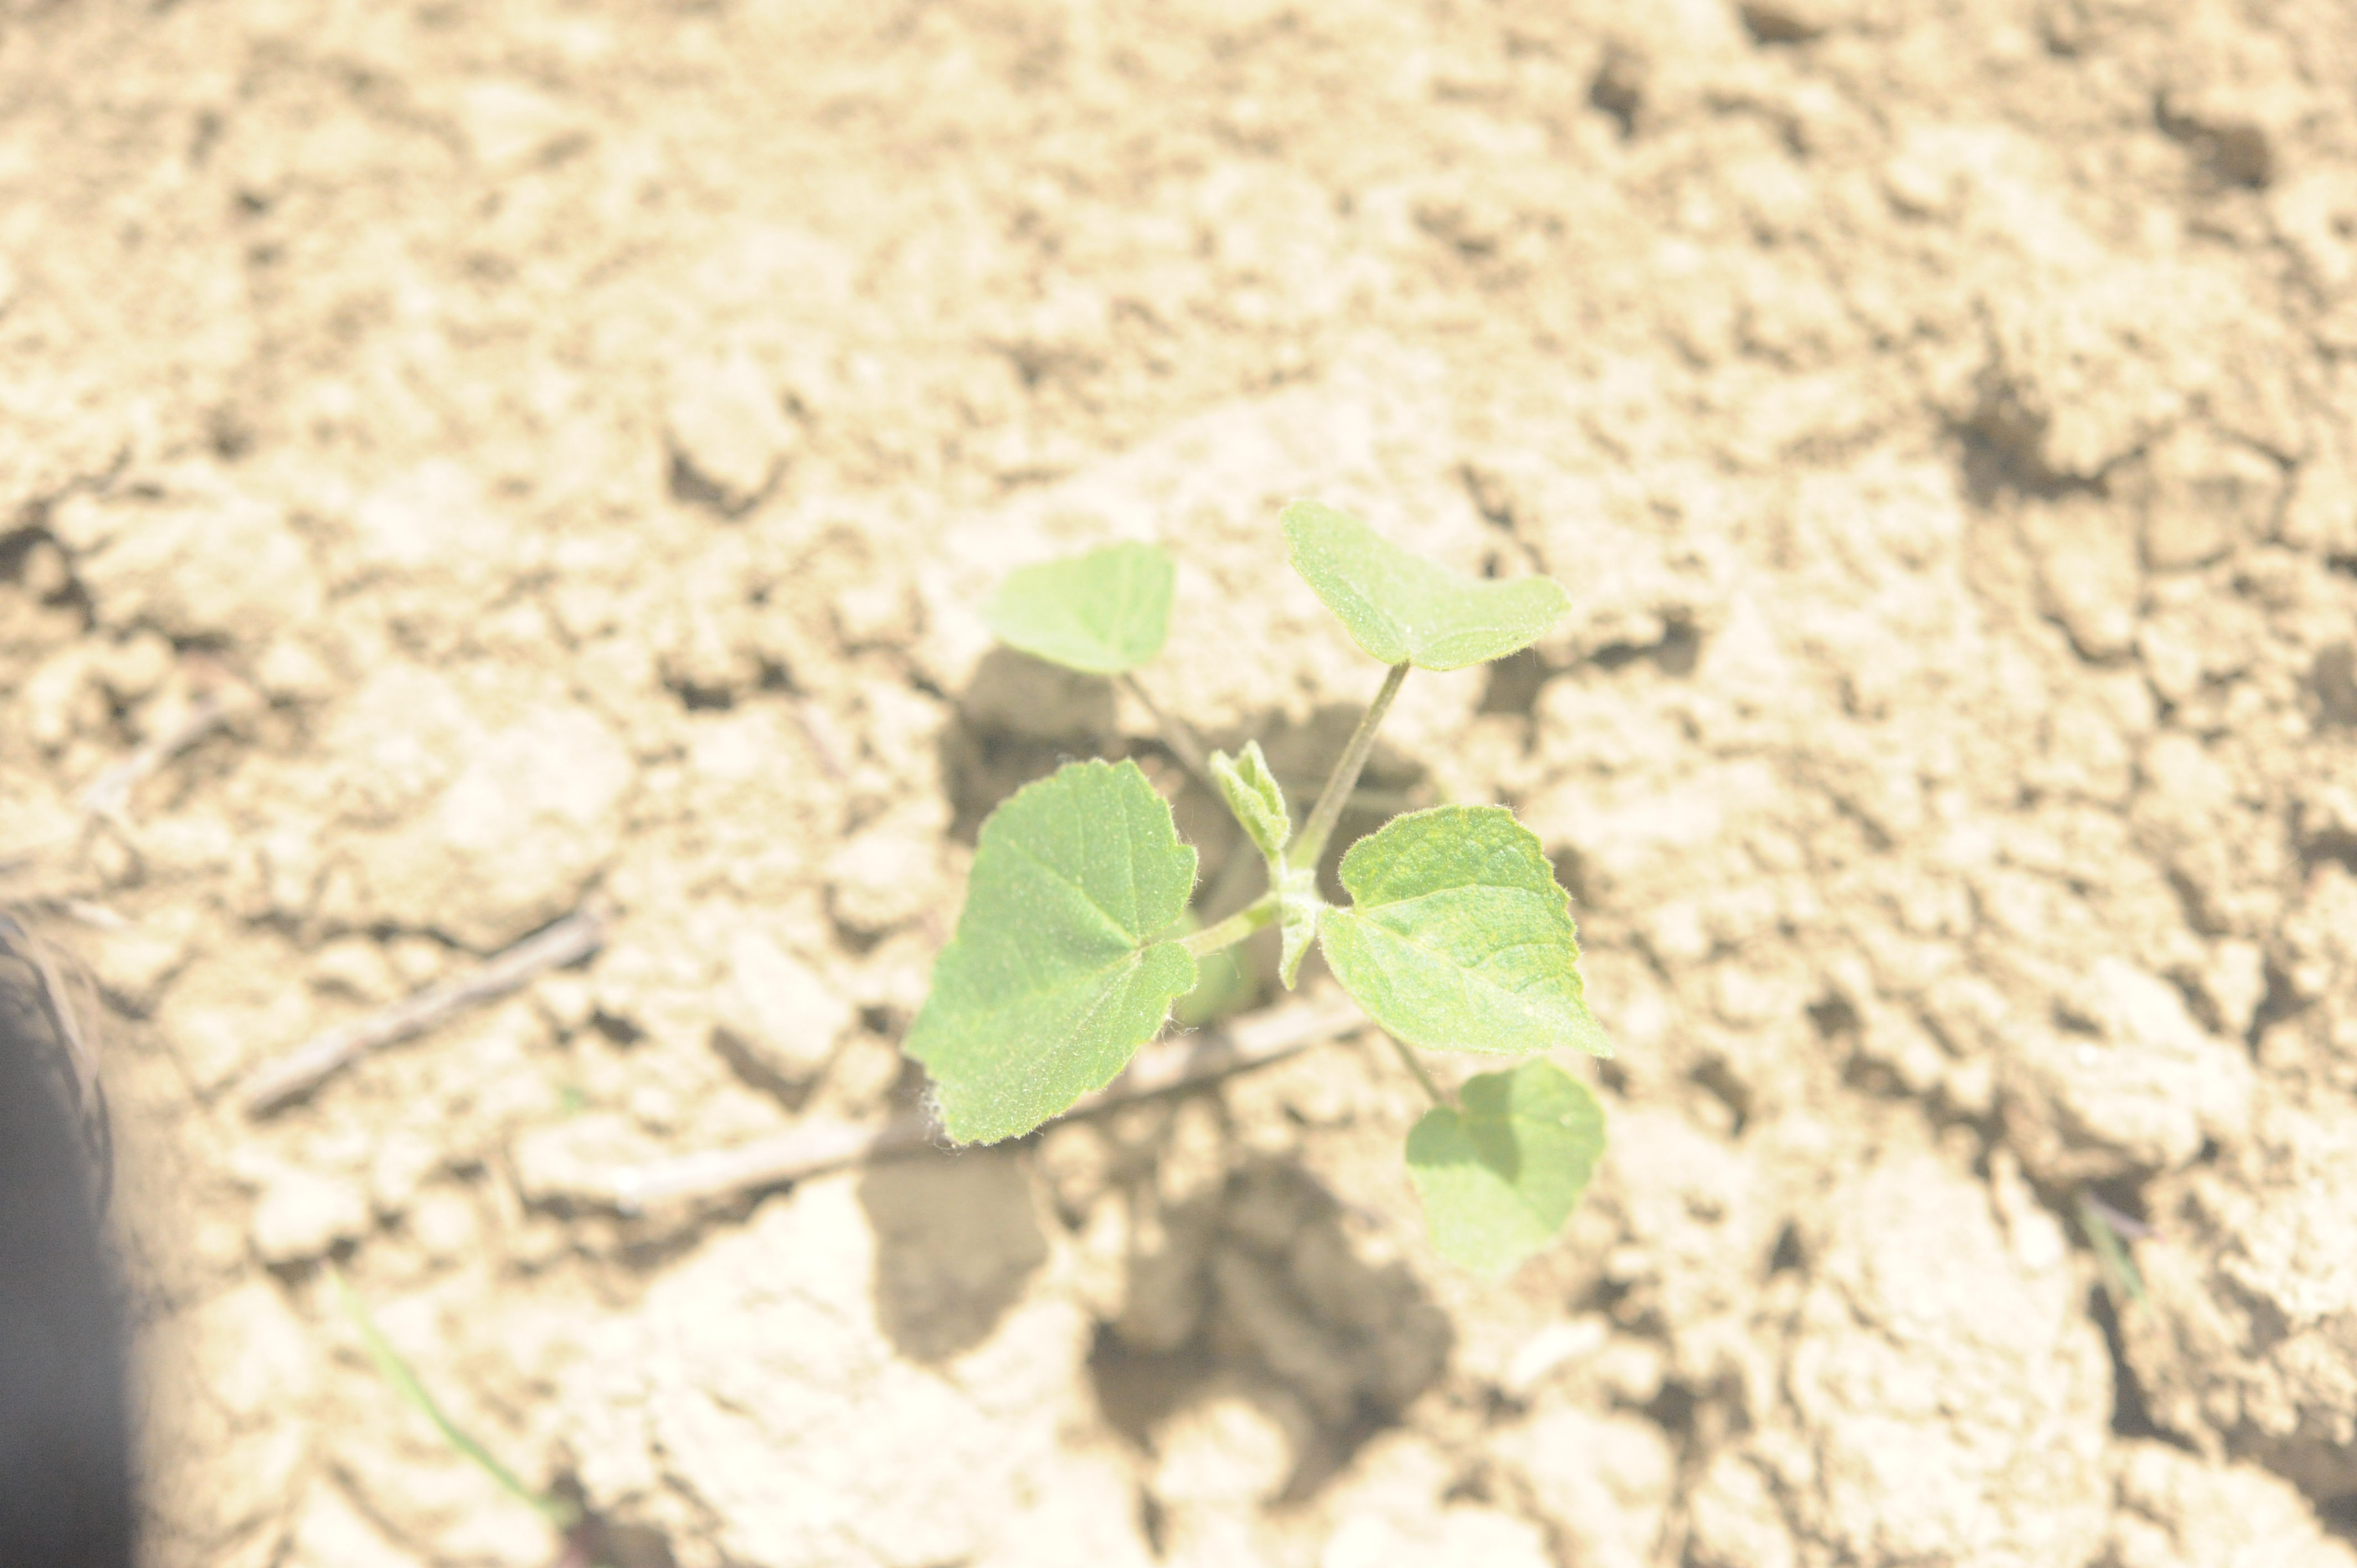
Label: velvet_leaf